Cho Yŏnggyu

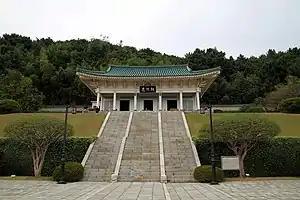
Chungnyeolsa in Busan

In 1667, he was enshrined at Moam Seowon in his native Jangseong. Later, in 1696, he was also enshrined at Chungnyeolsa in Yangsan, where he had formerly served as magistrate. In 1709, , then Magistrate of Dongnae, established an auxiliary shrine on the original site of Chungnyeolsa in Dongnae to honor Cho Yŏnggyu and submitted a request for official recognition, which was approved the following year. Subsequently, in 1735, upon the submission of a memorial by , the auxiliary shrine was merged with the main Chungnyeolsa, thereby enshrining Cho Yŏnggyu alongside Song Sanghyŏn and Chŏng Pal.